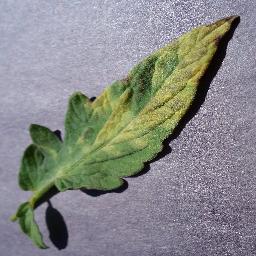
Label: Tomato___Leaf_Mold